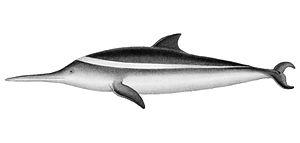
Les odontocètes, ou cétacés à dents, constituent l'un des deux micro-ordres des cétacés. Ce groupe est caractérisé par la possession de dents.
Les cétacés ou Cetacea forment un infra-ordre de mammifères aquatiques.
Le dauphin de la Plata ou Franciscain est une espèce de petit cétacé vivant dans les eaux côtières du Sud-Est de l'Amérique du Sud. Taxinomiquement c'est un membre du groupe des dauphins de rivière, mais il est le seul de ce groupe qui vit actuellement dans les estuaires aux eaux salées plutôt que d'habiter exclusivement dans les eaux douces des systèmes fluviaux. Cette espèce est menacée par l'utilisation de grands filets de pêche.